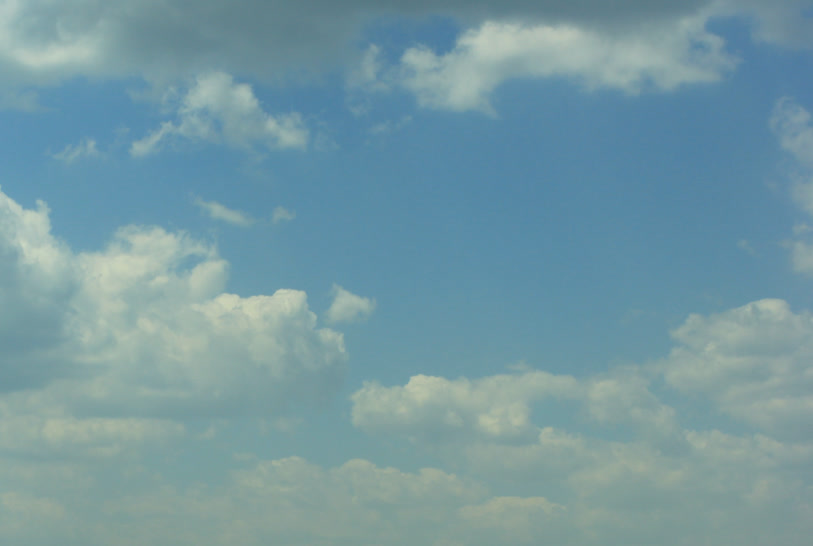
Cloud type: Cumulus